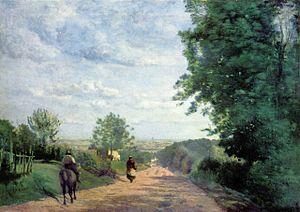
Sèvres est une commune française du département des Hauts-de-Seine en région Île-de-France.